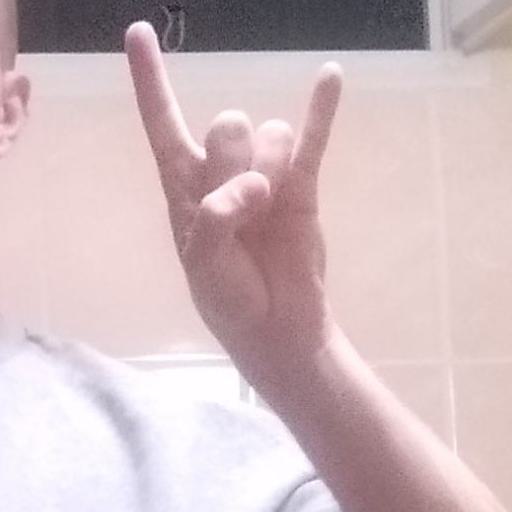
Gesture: rock